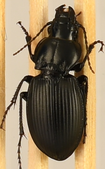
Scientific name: Cyclotrachelus torvus
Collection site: Northern Great Plains Research Laboratory NEON (NOGP), plot NOGP_003